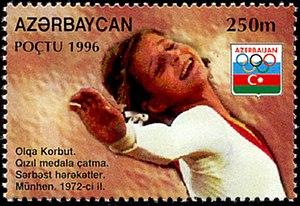
Olga Valentinovna Korbut, née le 16 mai 1955 à Hrodna, est une gymnaste soviétique, active dans les années 1970.